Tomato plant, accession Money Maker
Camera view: bottom (45 deg); turntable rotation: 120 degrees
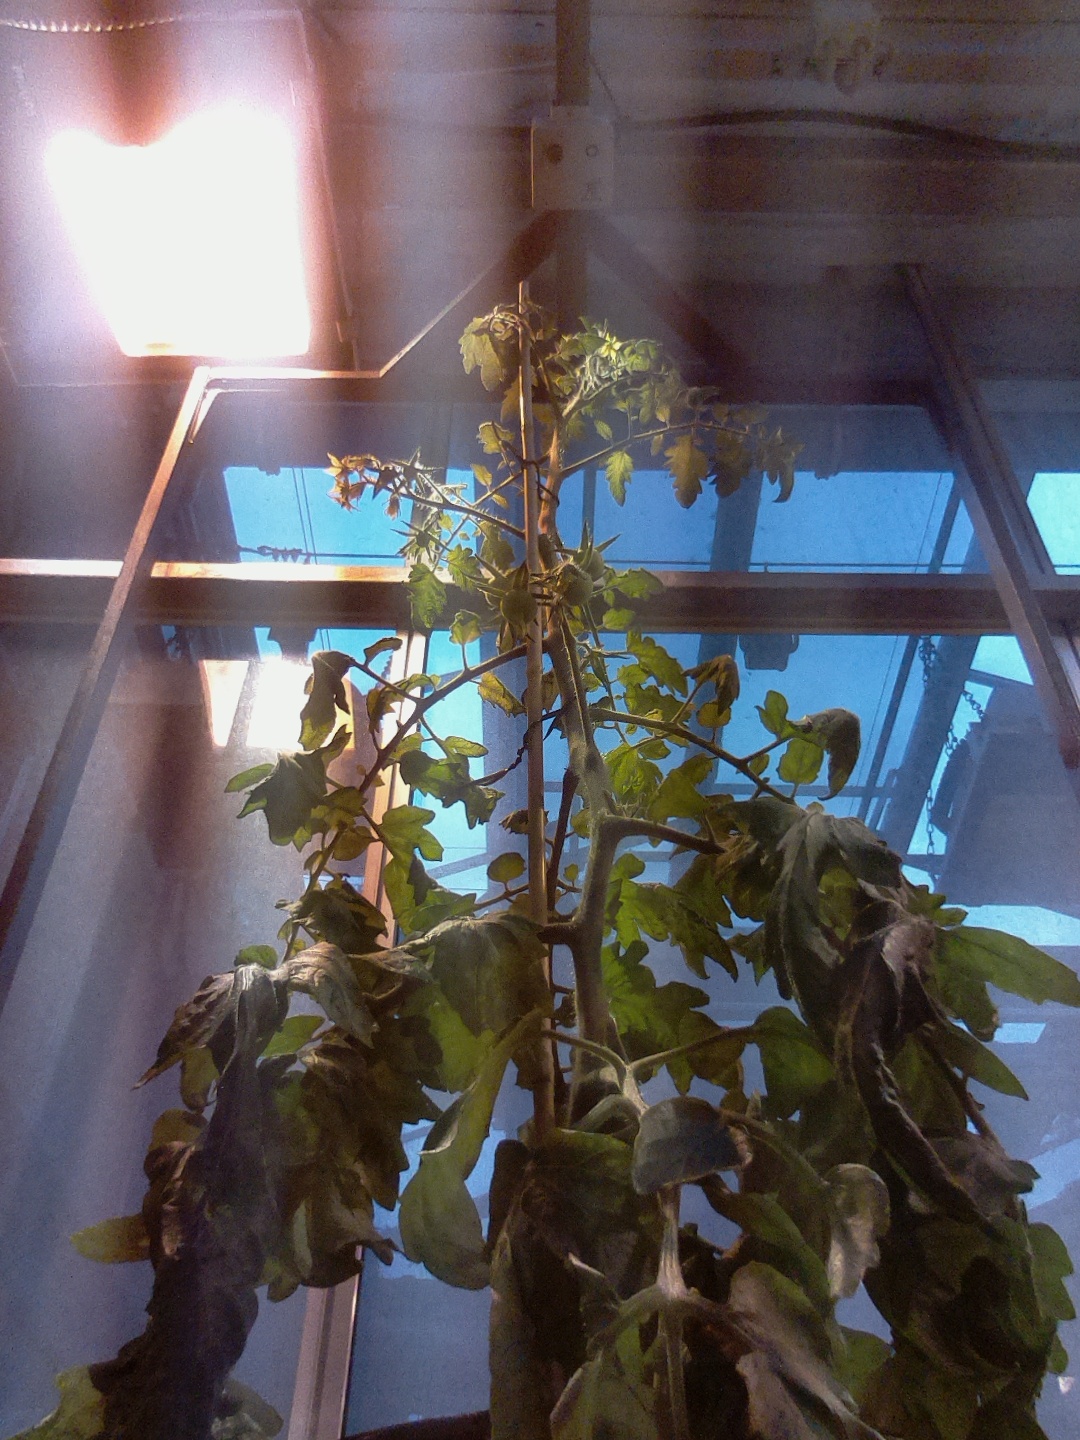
BBCH growth stage 71: 10%-20% of final fruit size